List of screw corvettes of Germany

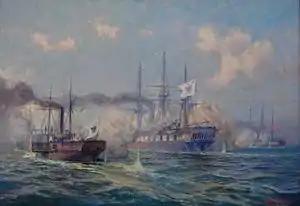
Painting of (center) at the Battle of Jasmund, also by Alexander Kircher

From the 1860s to the 1880s, Prussia and later the German Empire built a series of screw corvettes to expand and modernize its fleet of cruising warships. In total, twenty-three ships of the type were built, mostly between six different ship classes. The first two ships, the , were built in the early 1860s as Prussia began to prepare for an eventual conflict with Denmark over the Schleswig–Holstein question, though only entered service in time for the Second Schleswig War in 1864. During the war, Prussia purchased the two s that had been secretly ordered by the Confederate States Navy from France, after the French Emperor Napoleon III blocked their delivery to the Confederates. The three ships of the were laid down in the late 1860s and early 1870s, and these were followed by two s in the early 1870s. The six-ship was built in the mid-1870s to early 1880s, and was followed by another group of six ships, the . A further two vessels, and , were built in the early 1880s specifically to serve as training ships, a role that many of the older corvettes had begun to fill by that time.